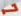
Number: 7